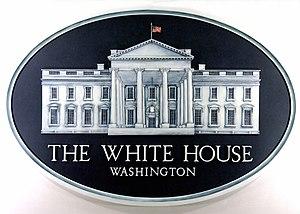
La James S. Brady Press Briefing Room est la salle de presse de la Maison-Blanche où le porte-parole de la Maison-Blanche tient des briefings quotidiens devant les correspondants de presse accrédités à la Maison-Blanche et où quelquefois le président des États-Unis s'adresse à la presse ou à la nation. La salle est située dans l'aile Ouest. Elle a été nommée en 2000 en l'honneur de James Brady, ancien porte-parole de la Maison-Blanche sous Ronald Reagan, qui fut grièvement blessé lors de la tentative d'assassinat de ce dernier en 1981 par un déséquilibré et qui resta paralysé.